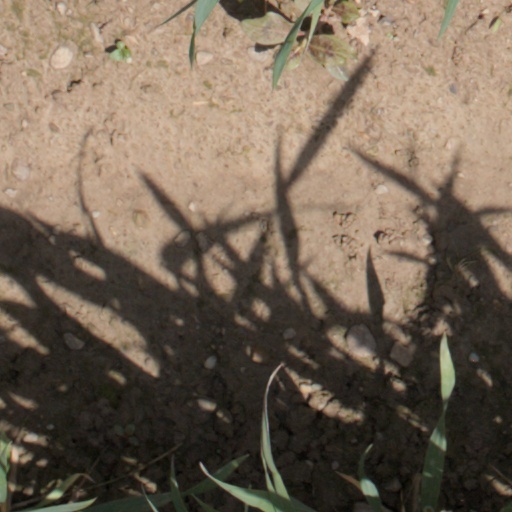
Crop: wheat